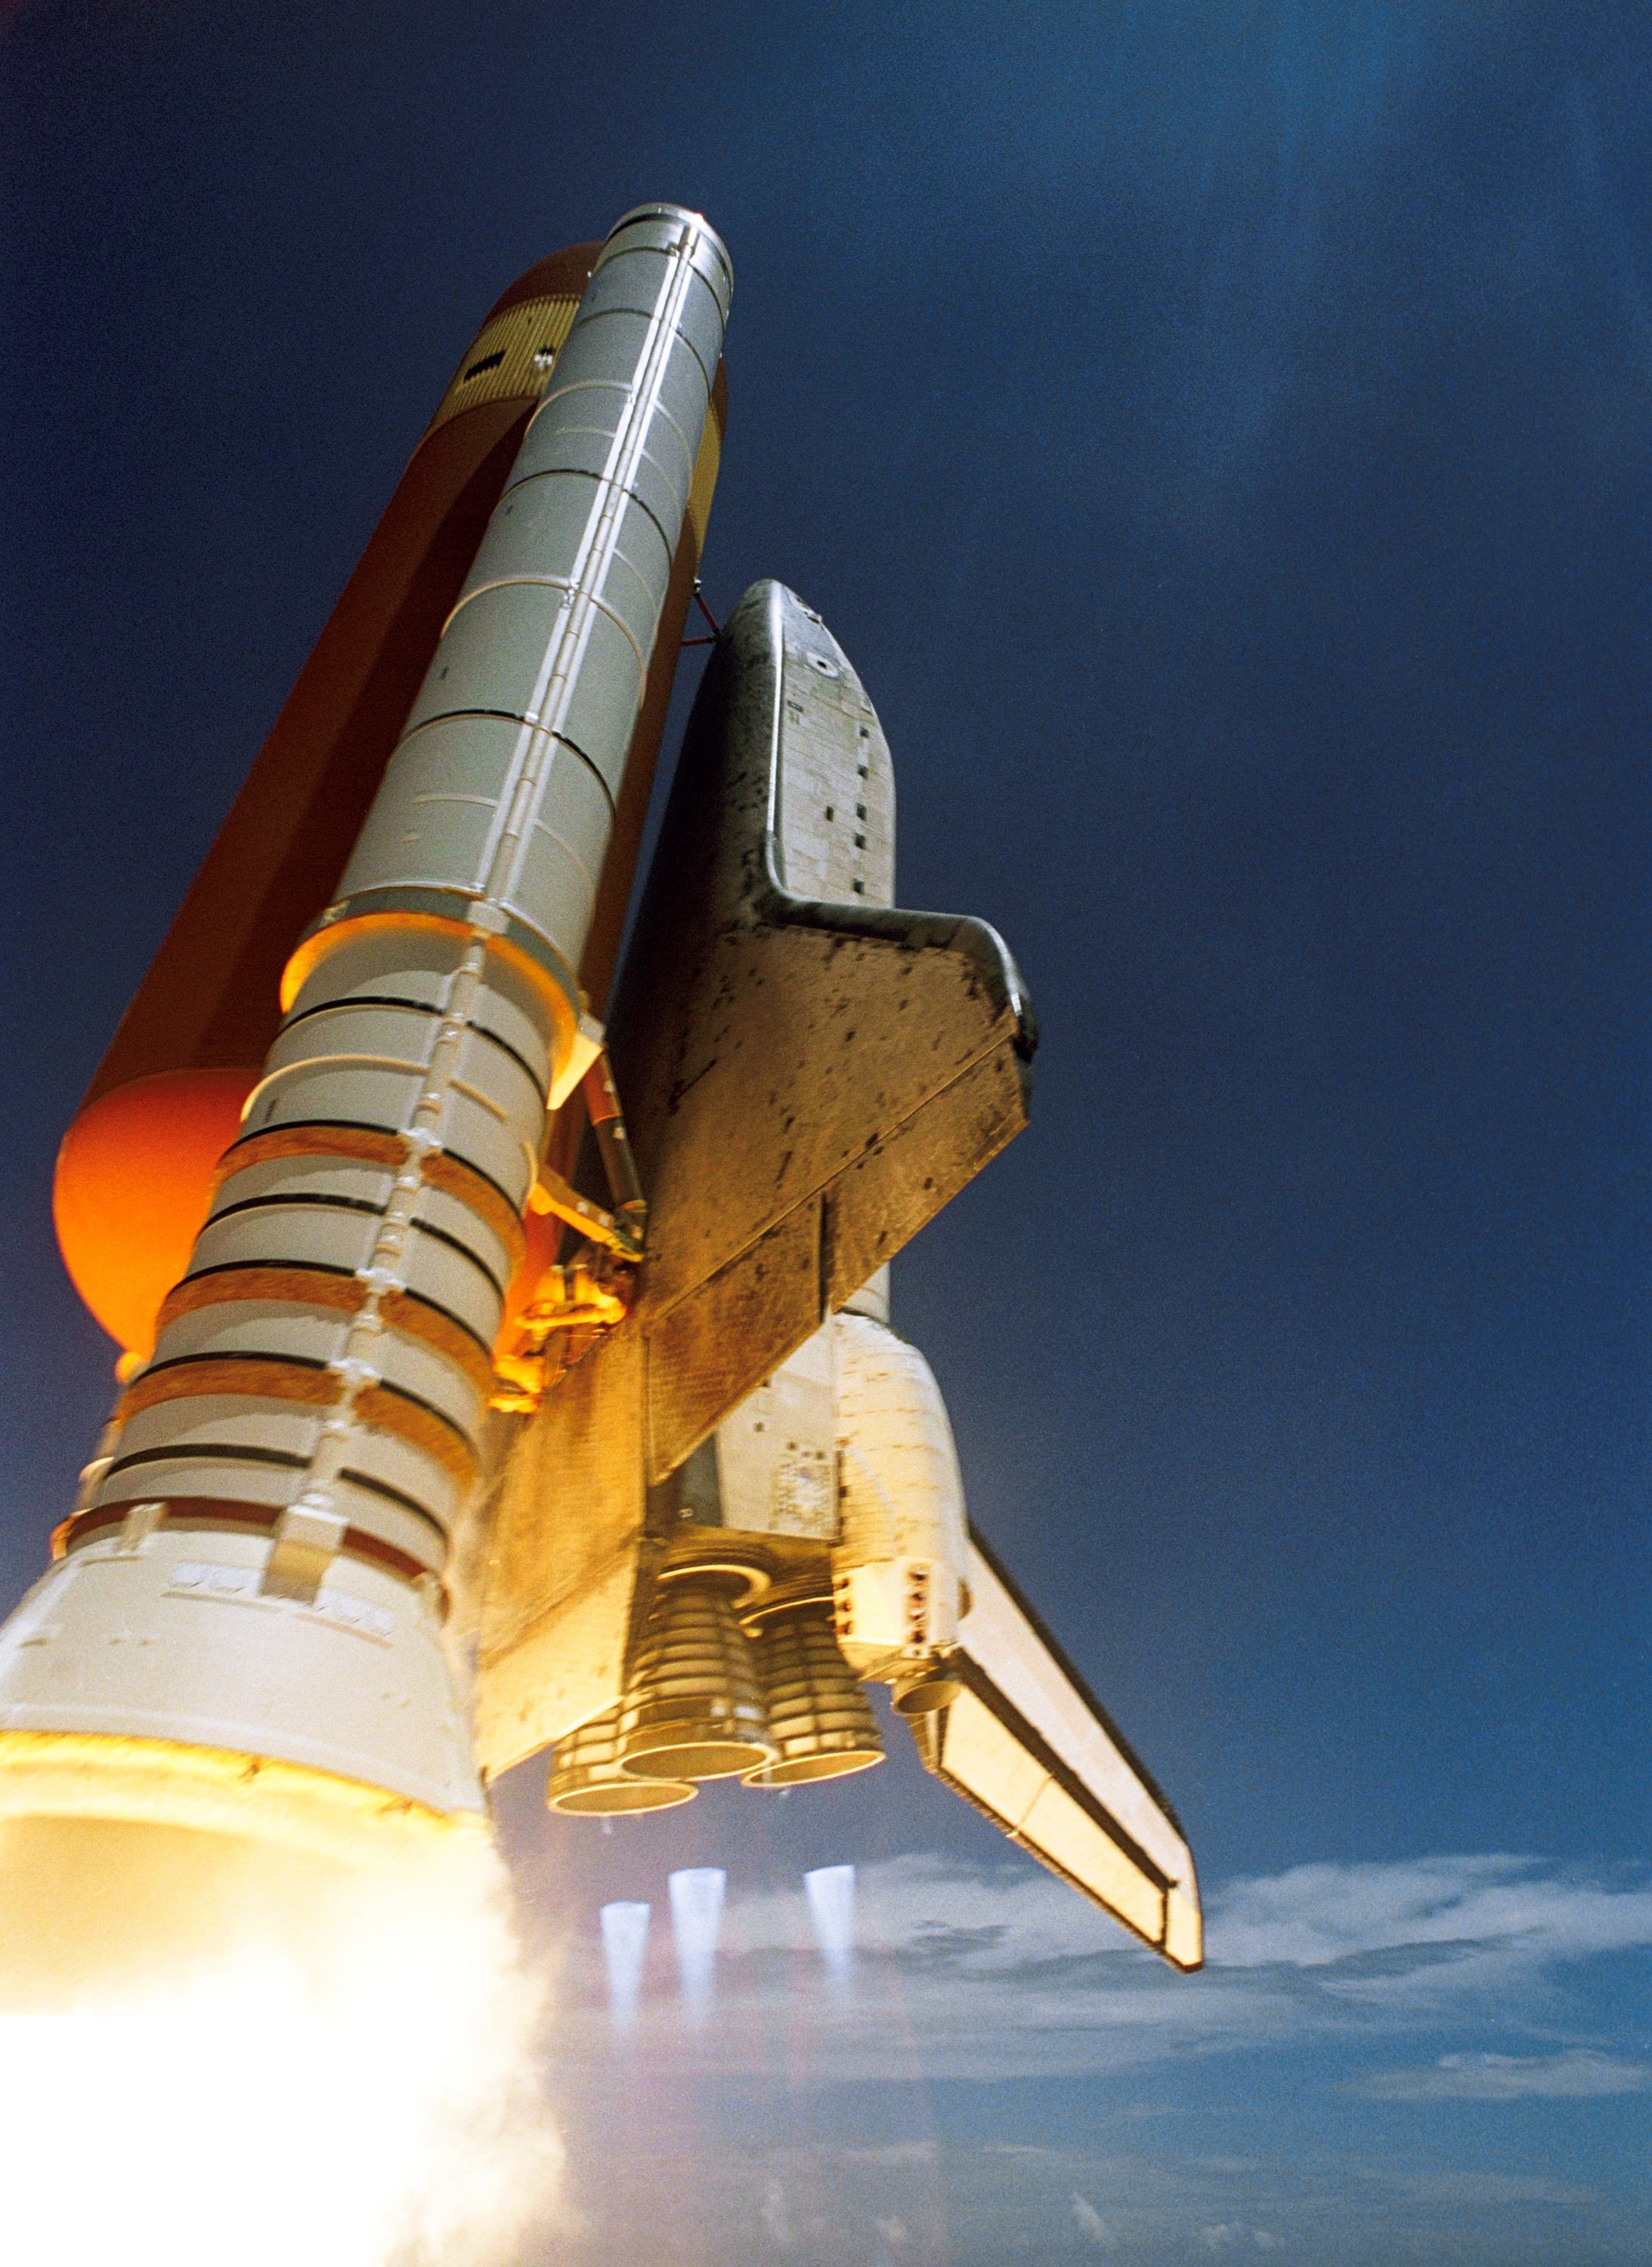
sky, technology, vehicle, aviation, space, night sky, rocket, nasa, research, start, science, astronomy, universe, discovery, all, cape canaveral, spacecraft, space shuttle, space travel, astronautics, spaceport, atmosphere of earth